Chandelier

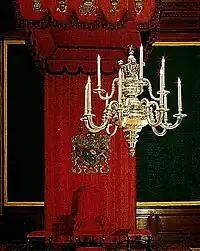
A silver chandelier c. 1690 from Hampton Court Palace

A chandelier is an ornamental lighting device, typically with spreading branched supports for multiple lights, designed to be hung from the ceiling. Chandeliers are often ornate, and they were originally designed to hold candles, but now incandescent light bulbs are commonly used, as well as fluorescent lamps and LEDs.